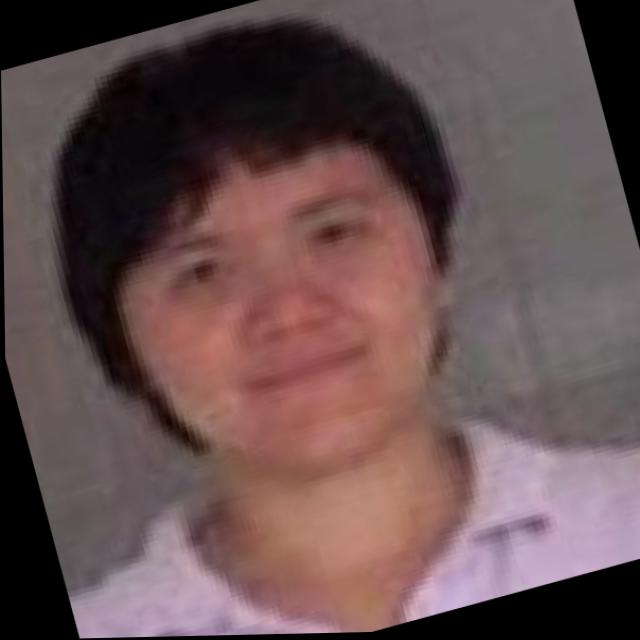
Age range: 21-44